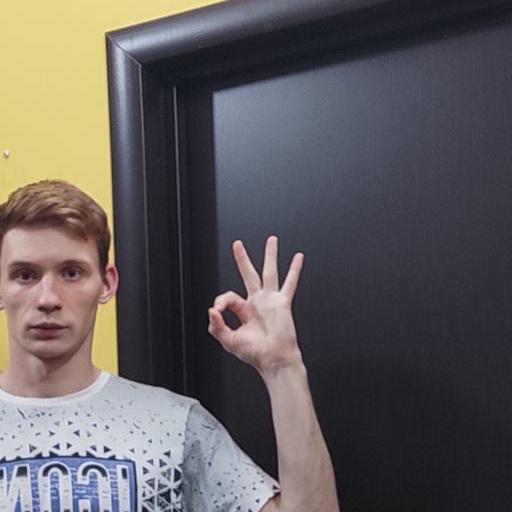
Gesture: ok